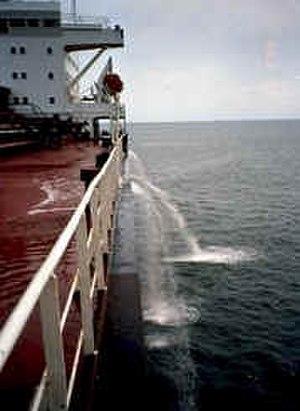
Pterois est un genre de poissons de la famille des Scorpaenidae. Ce sont des poissons colorés et rayés, pourvues de nageoires à longs rayons équipées de glandes contenant un puissant venin. Ses couleurs vives sont en fait des couleurs d'avertissement afin de prévenir les autres organismes de son caractère dangereux. Depuis quelques années, les espèces P. volitans et P. miles sont devenues des espèces exotiques envahissantes significatives pour les régions de l’Atlantique Ouest, de la mer des Caraïbes et du Golfe du Mexique.
Le terme dégazage désigne, dans le monde maritime, une opération qui consiste à ventiler les citernes d'un pétrolier. Il est souvent utilisé à tort pour désigner un déballastage et tout déversement en mer d'eaux souillées d'hydrocarbures souvent issues du nettoyage des cuves.